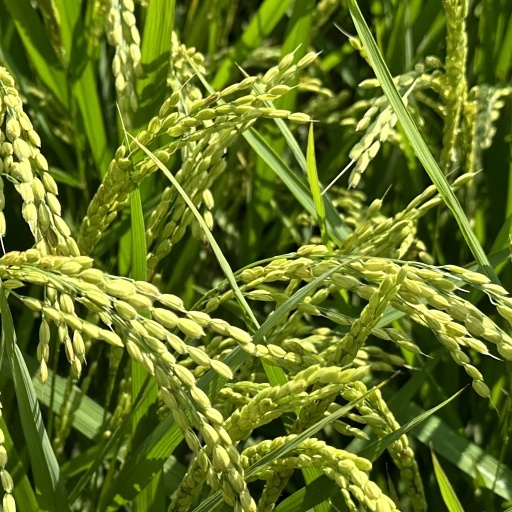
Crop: rice